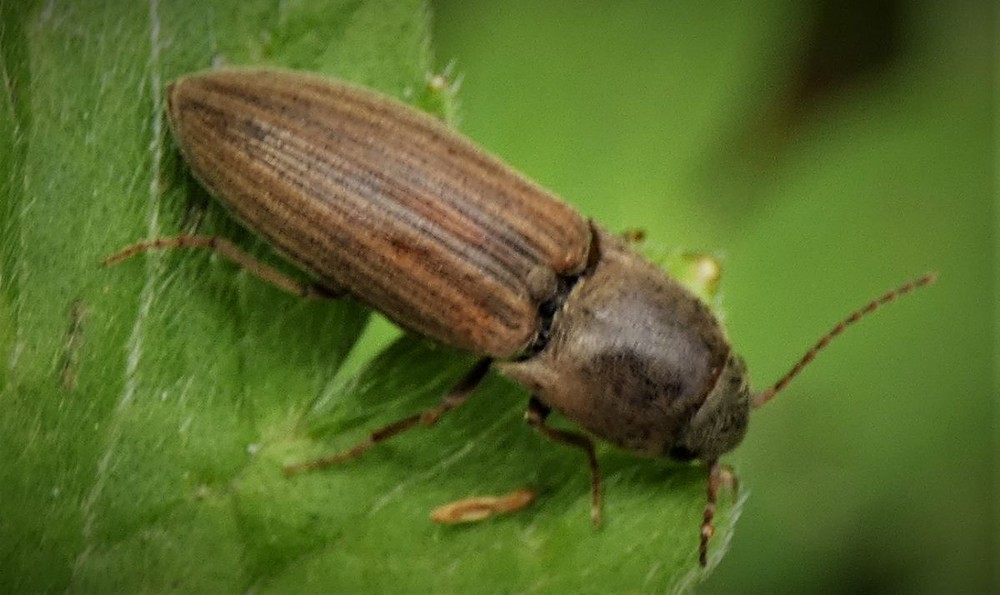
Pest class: clickbeetles_wireworms